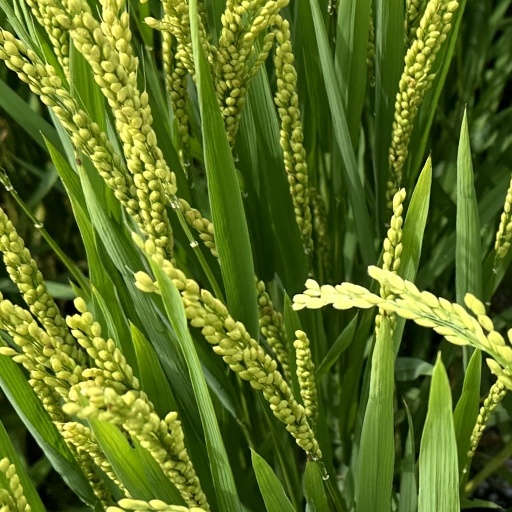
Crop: rice